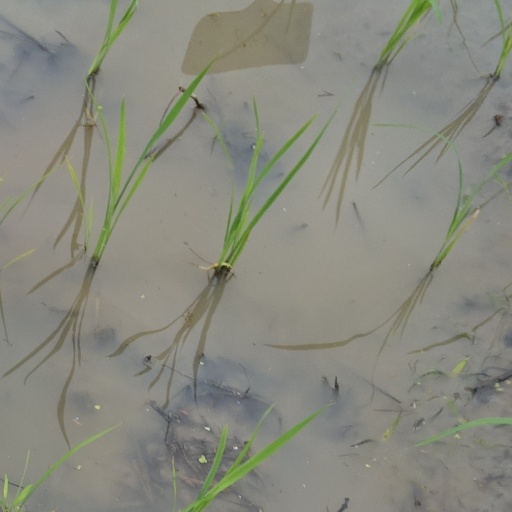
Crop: rice